Clermont (Berryville, Virginia)

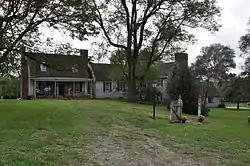

Clermont is a farm and national historic district located near Berryville, Clarke County, Virginia. The main house was created by Edward Snickers in five parts, beginning in 1756, with additions "circa" 1770, 1810 and 1840, with a final addition in 1970. The house has an unusual plan with a stair perpendicular to the central hall.